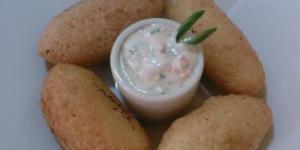
salpicon de jaiba